British Rail Class 33

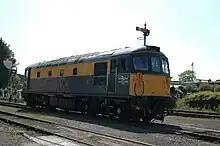
33108 pulls into Kidderminster Town station on the Severn Valley Railway in May 2023

Trains for the quay would halt at the station throat, and the warning equipment was attached and tested by the train guard. In addition, trains on the tramway were "walked" by railway staff with flags, clearing the route of people and badly parked cars all the way between the points at which the tramway reverted to conventional track at the quay station and road crossing into Weymouth yard. On arrival at the quay terminus the guard would move the warning equipment to the other end of the train in readiness for the return journey. In later years, (e.g. for Railtours) the local police fulfilled the role of traffic control and the process of moving a train along the tramway became less routine.